2002 Tampa Bay Buccaneers season

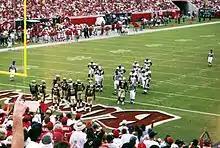
Game action between the Buccaneers and Saints at the 2002 Opening Day meeting.

With just under three minutes remaining, Brad Johnson led the Buccaneers on touchdown drive to narrow the score to 20–17. In the final two minutes, the offense finally performed, as Johnson drove the Buccaneers to the Saints 34-yard line. Tampa Bay faced 4th down with 23 seconds to go and counting, and no timeouts remaining. Martín Gramática hurried onto the field and kicked a game-tying field goal as time expired, and forced overtime.